Stormtroopers (Imperial Germany)

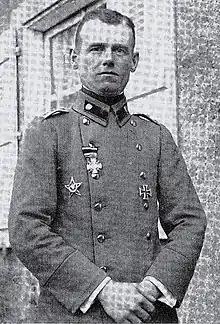

The first experimental pioneer assault unit of the German army formed in the spring of 1915, founded by Major Calsow and later commanded and refined by Hauptmann Willy Rohr. These methods further evolved war tactics originally developed by the Prussians, to form the basis of German infiltration tactics. The troops involved were identified as (literally: "thrust-troops"), and the term was translated as "storm troops" in English.